Benny & Jolene

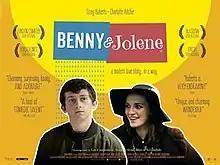
Film poster

Benny & Jolene is a 2014 British comedy film written, produced and directed by Jamie Adams, and starring Charlotte Ritchie & Craig Roberts.